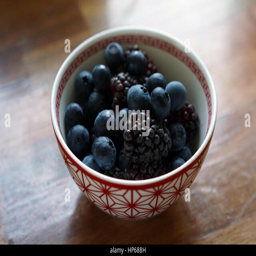
blueberries and blackberries in a red and white bowl